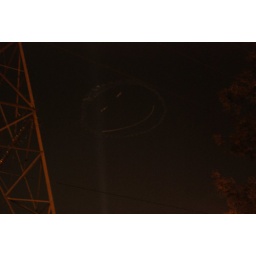
NYE at the Wyatts-planes were flying over the strip making smiley faces in the sky